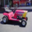
Label: lawn_mower